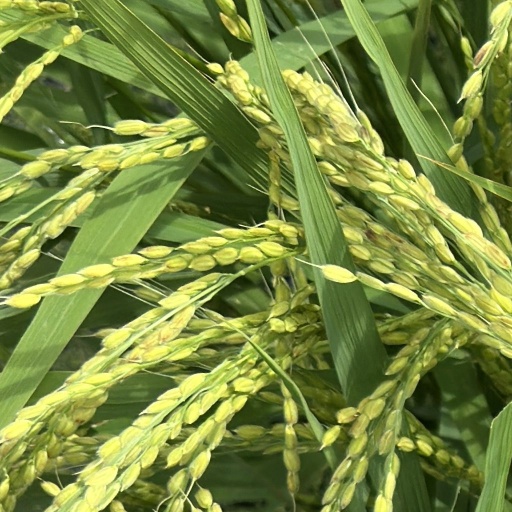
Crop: rice